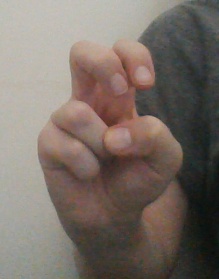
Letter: toot